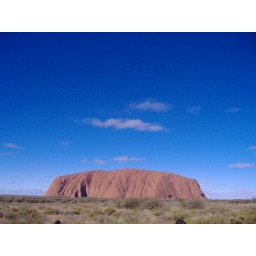
Uluru under a perfect blue sky